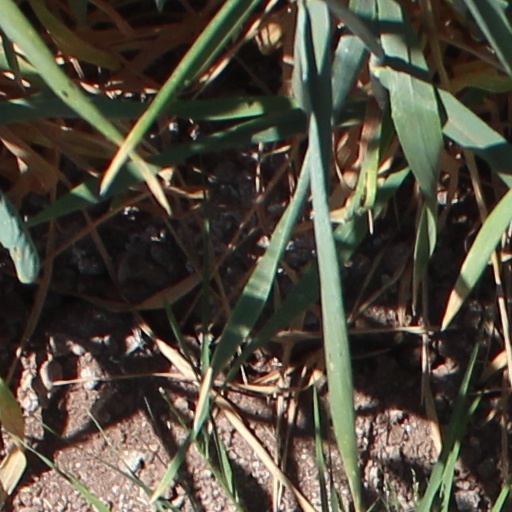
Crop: wheat